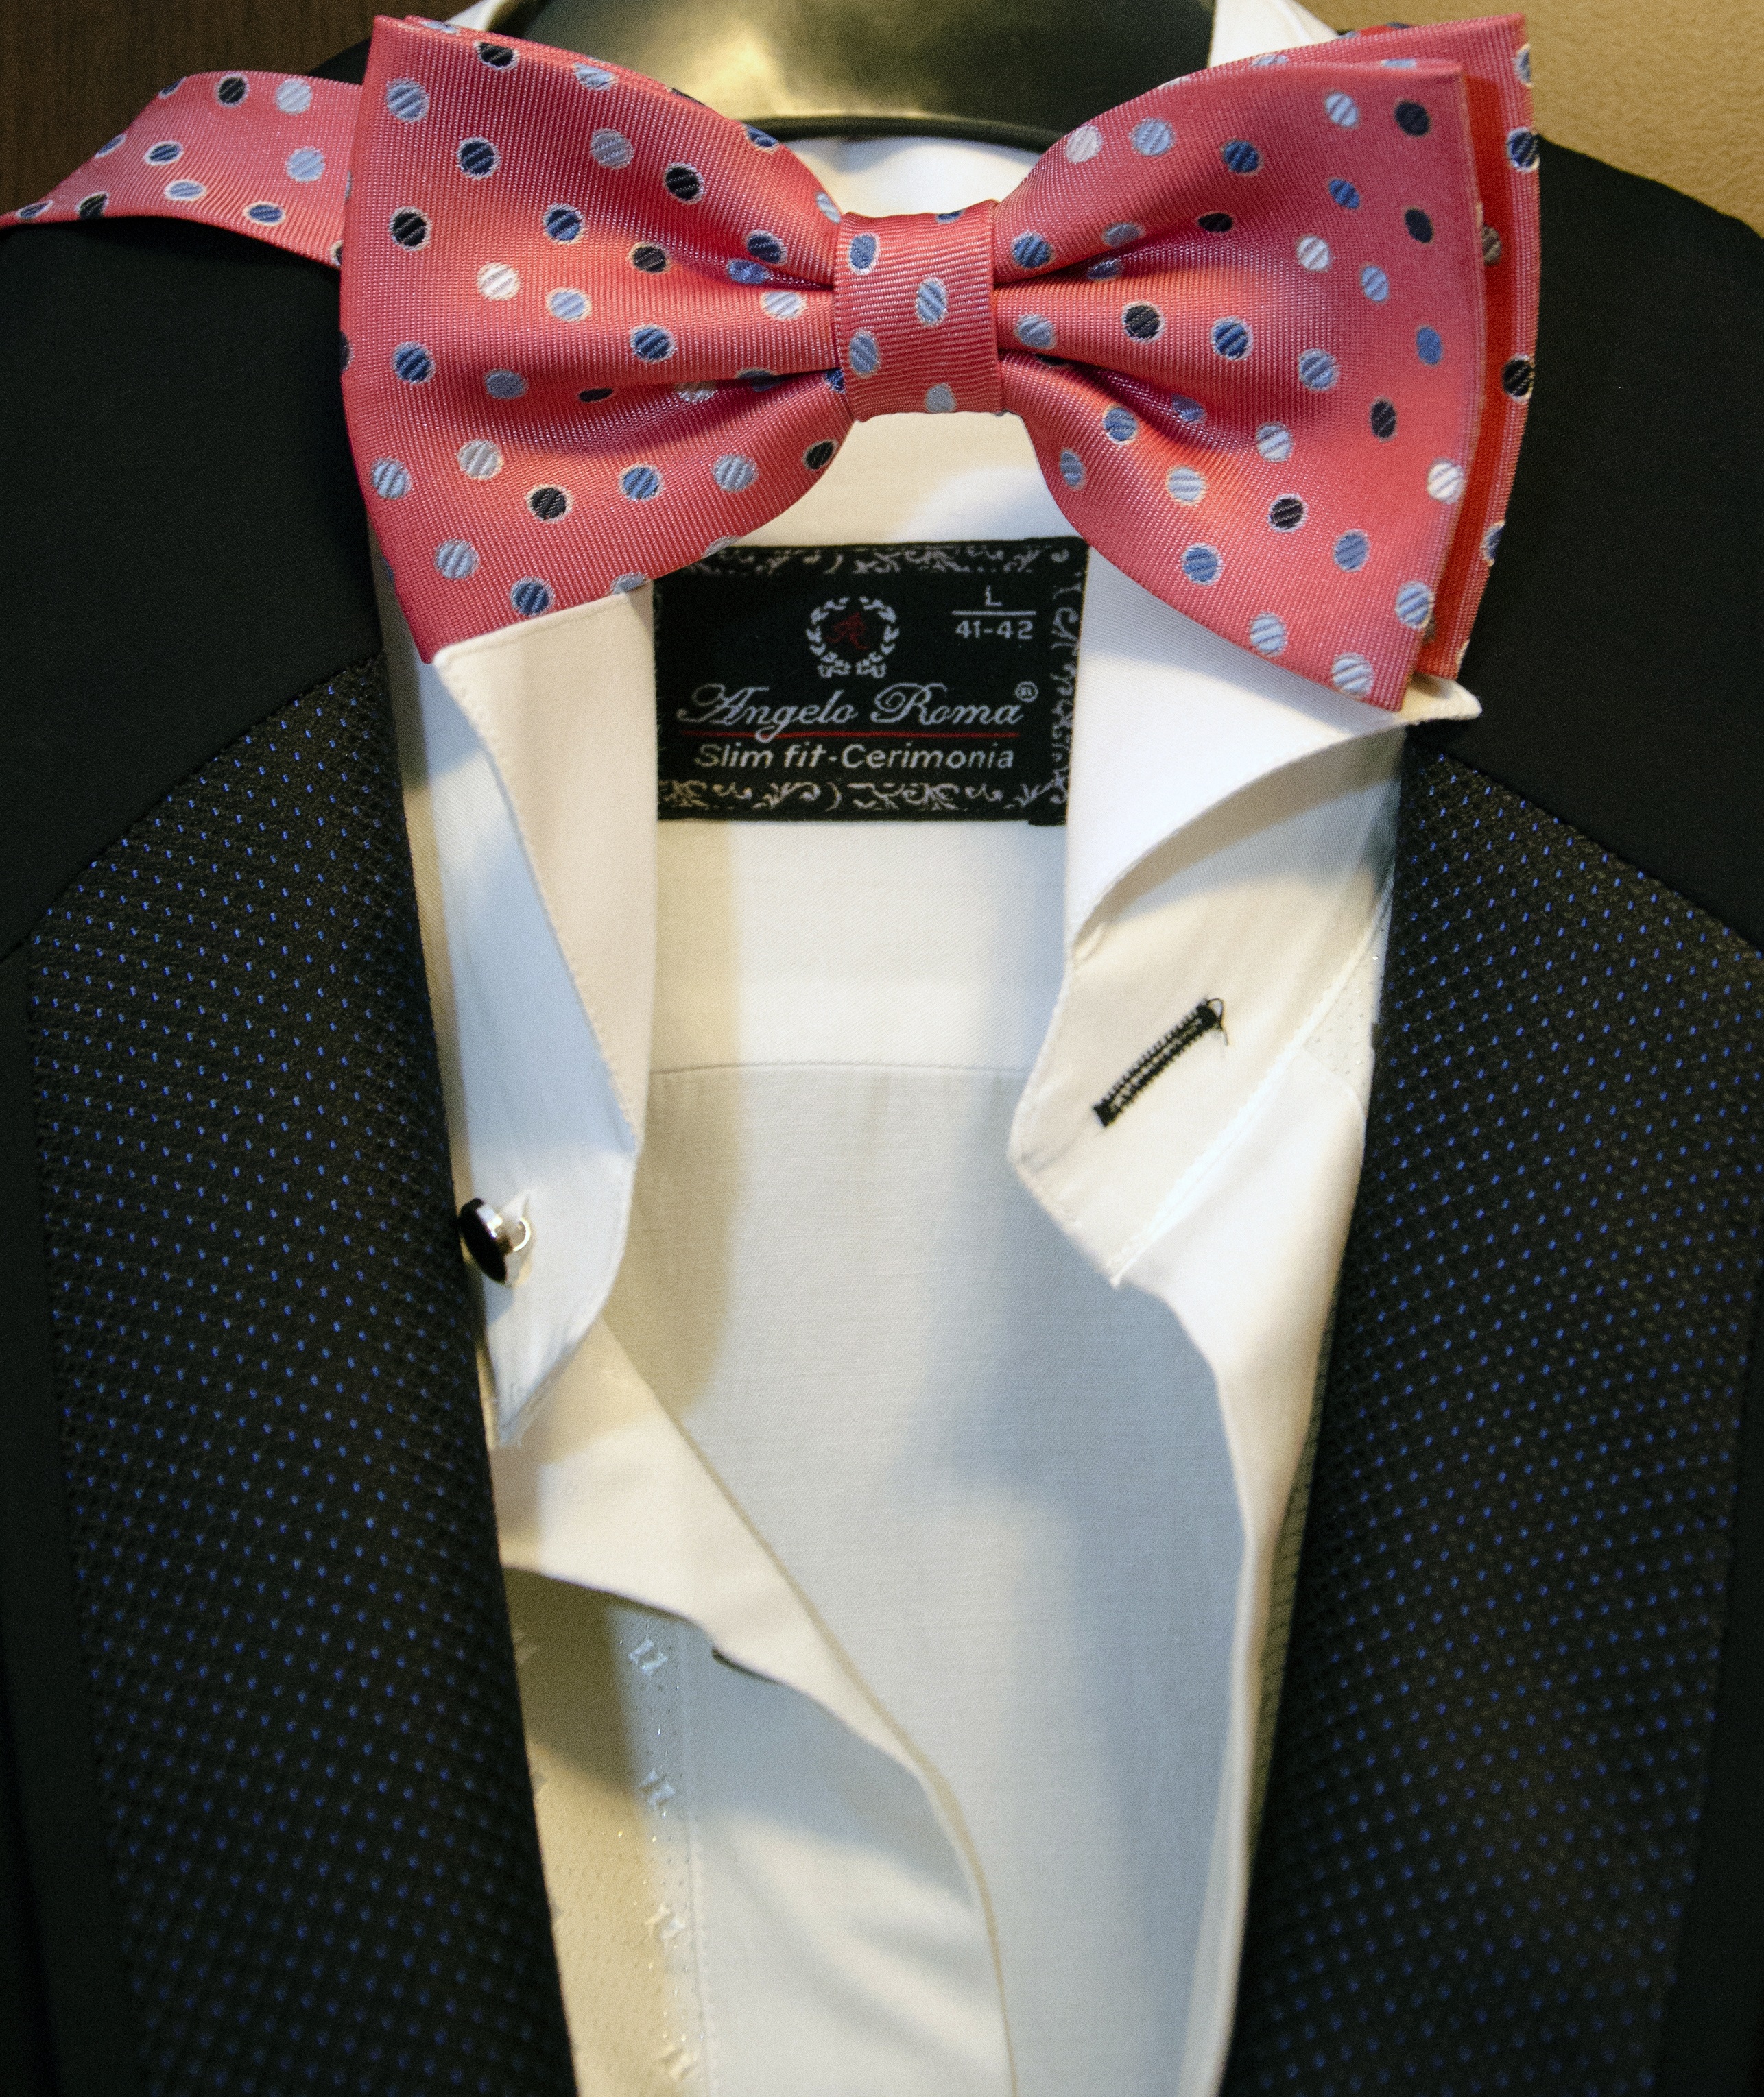
man, person, suit, people, white, male, love, evening, pattern, portrait, model, young, tie, human, fashion, business, clothing, black, wedding, groom, married, marriage, modern, bow tie, polka dot, tuxedo, men, luxury, design, relationship, style, elegant, bow, handsome, elegance, adult, necktie, formal wear, fashion accessory